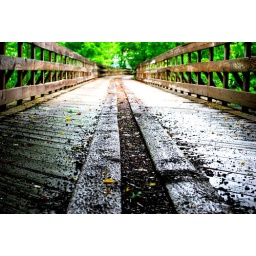
Old train bridge near our apartment.